Salomon Kalischer

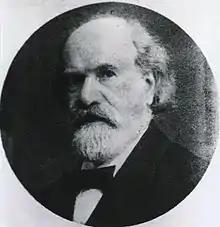
Salomon Kalischer.

Salomon Kalischer, or Solomon Kalischer (8 October 1845 – 22 September 1924), was a German Jewish composer, pianist, and physicist.